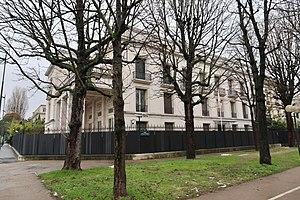
Délégation de la Corée du Sud après de l'OCDE, 4 place de la porte de Passy (Paris, 16e).
La place de la Porte-de-Passy est une voie du 16ᵉ arrondissement de Paris, en France.